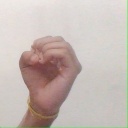
अक्षर: ऊ